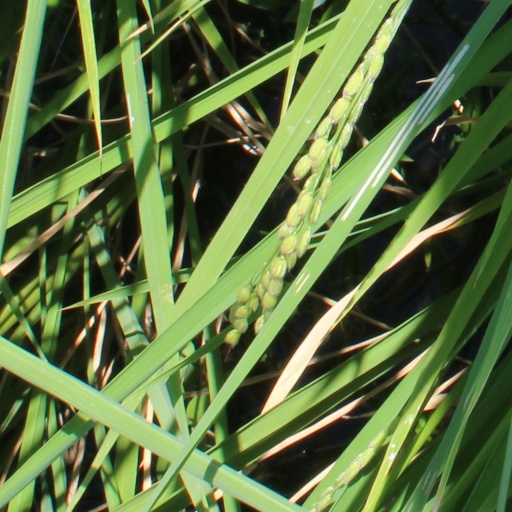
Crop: rice